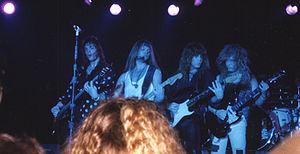
Europe est un groupe de rock suédois, originaire de Upplands Väsby, à Stockholm. Depuis sa formation, Europe compte onze albums studio, plusieurs albums live, ainsi que de nombreuses compilations de leurs meilleures chansons. Europe s'inspire de plusieurs groupes de rock comme Deep Purple, Whitesnake, Rainbow, Led Zeppelin, Thin Lizzy, Kiss, UFO et du Michael Schenker Group.
Bravo Otto est un prix attribué depuis 1957 par les lecteurs du magazine allemand Bravo.